Shirokanedai

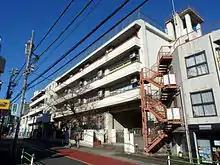
Shirokane Elementary School

Shirokanedai 1-3 chōme, 4-chōme 1-5 and 7-19-ban, and 5-chōme 13-25-ban are zoned to Shirokane Elementary School and Takamatsu Junior High School. Shirokanedai 4-chōme 6-20-ban and 5-chōme 1-12-ban are zoned to Shirogane-no-oka Gakuen for elementary and junior high school.